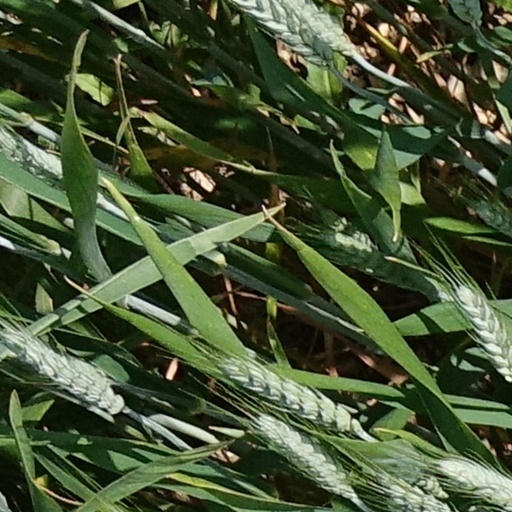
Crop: wheat